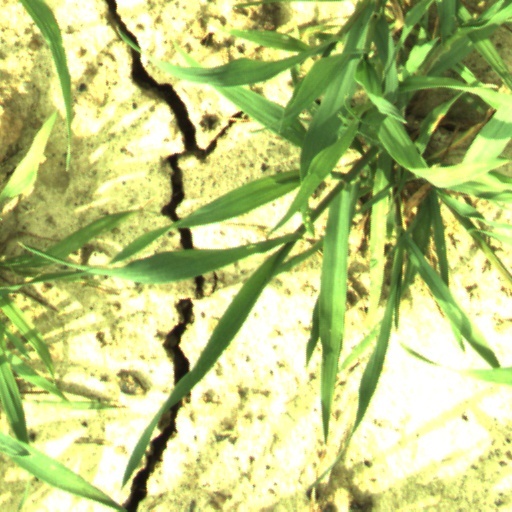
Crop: wheat